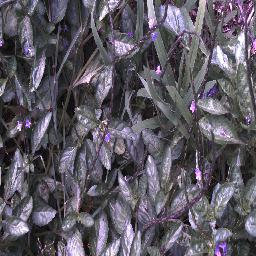
Label: snake_weed